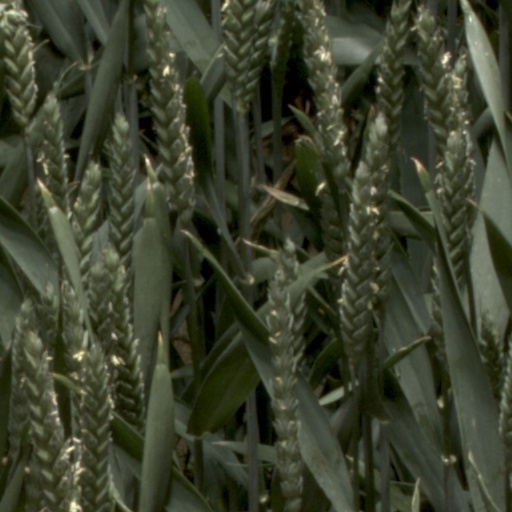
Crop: wheat